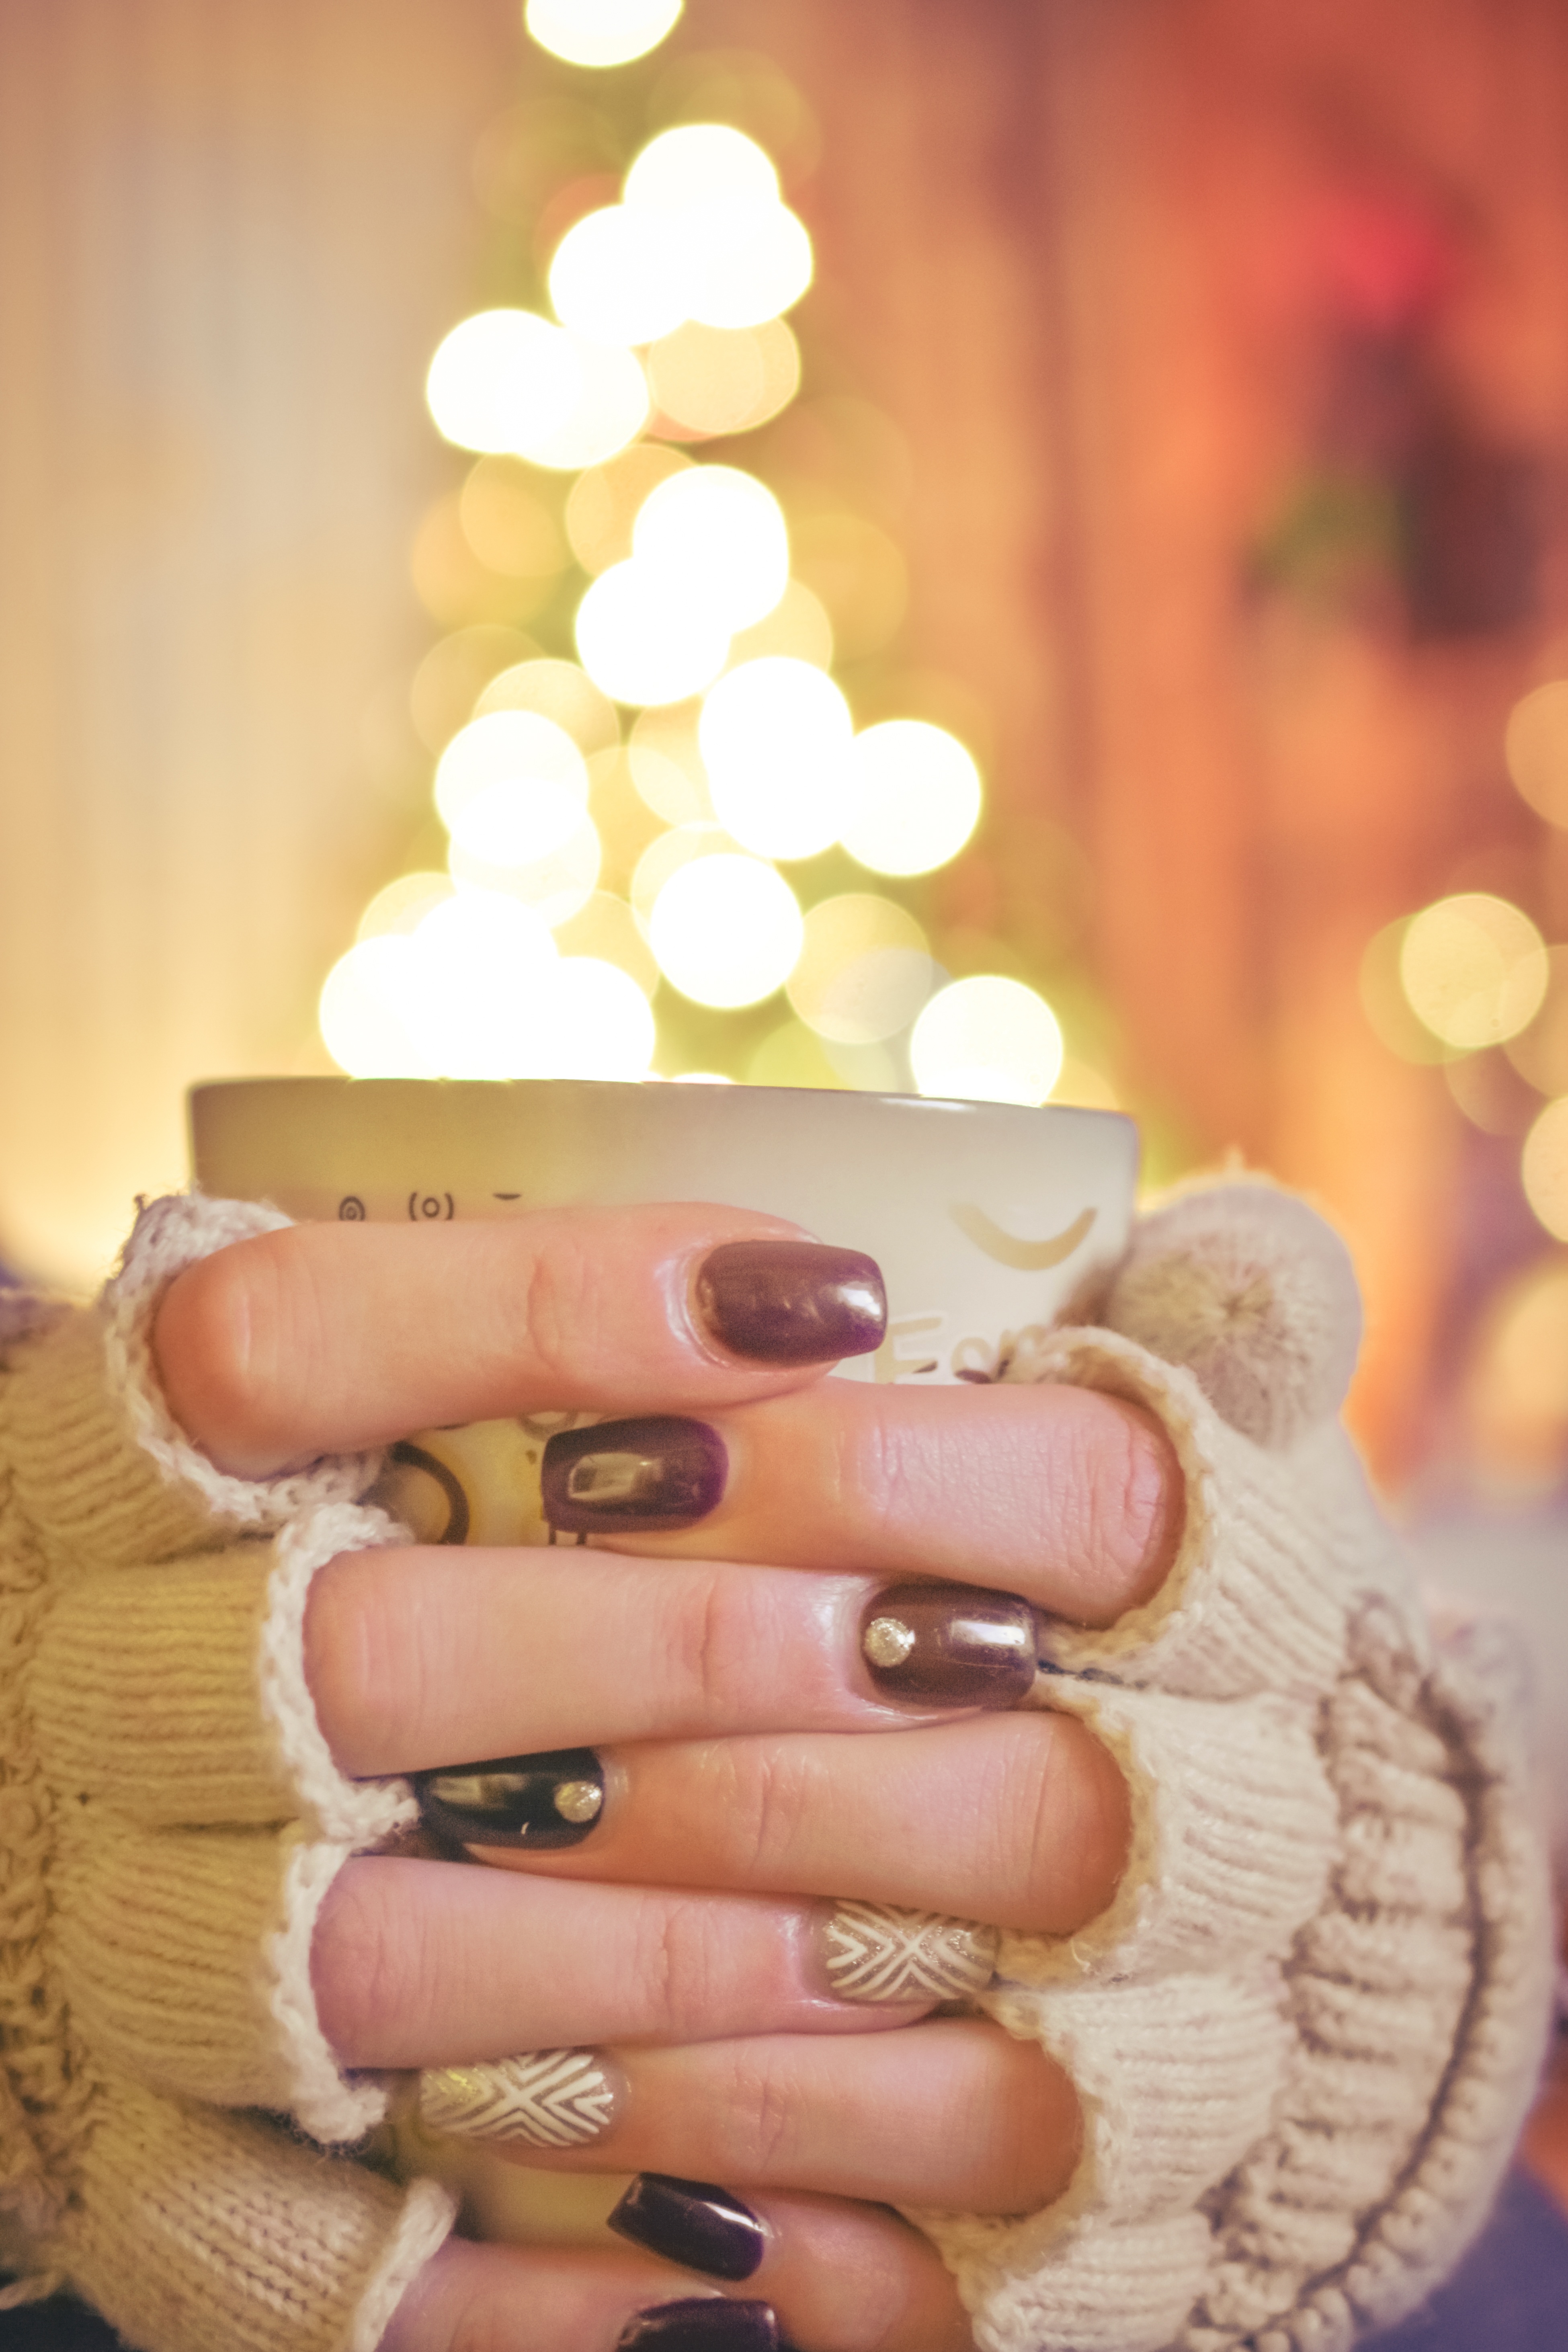
hand, cold, winter, girl, tea, petal, home, cup, leg, finger, relax, color, drink, yellow, nail, manicure, hot, beauty, coffe